Alexander Neumeister

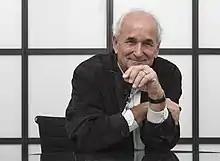
Alexander Neumeister (2012)

Alexander Neumeister (born 17 December 1941) is a German industrial designer from Berlin. He studied at the Ulm School of Design. He gained recognition for his designs of the ICE and Transrapid for which he received the German Design Award. The brand ICE has 100% recognition in Germany.